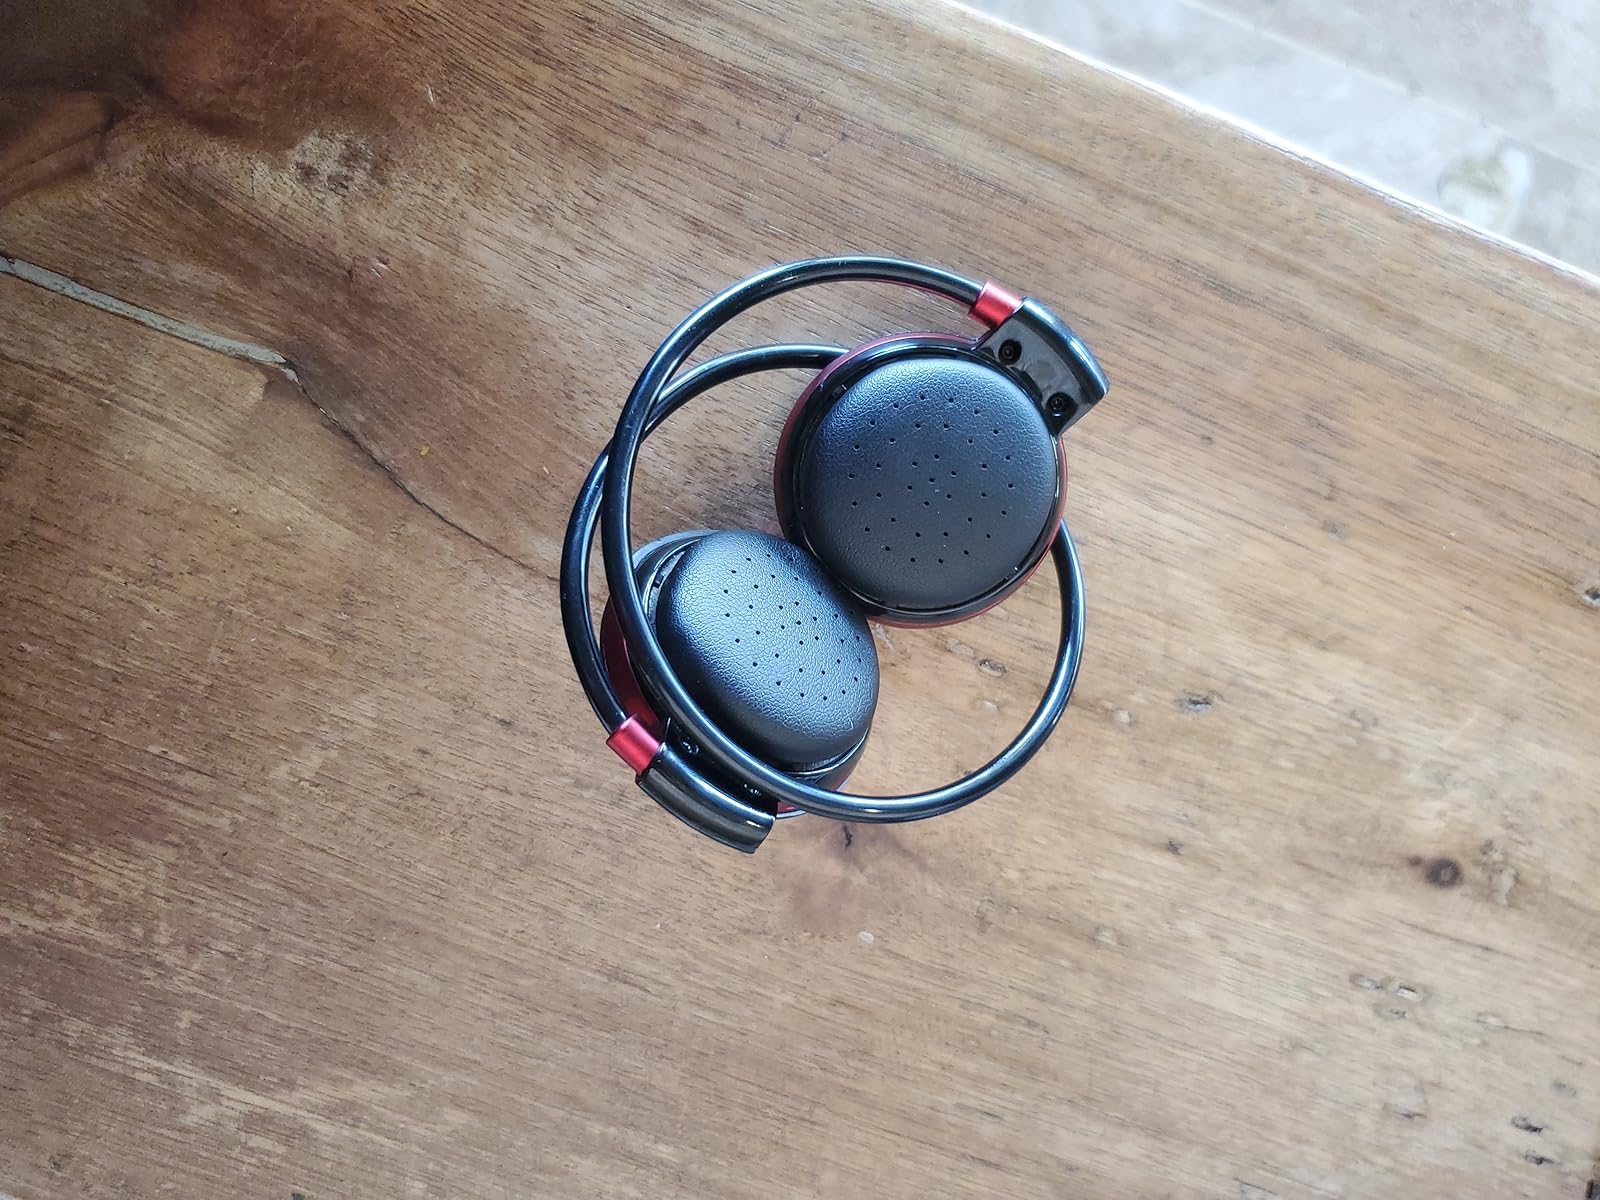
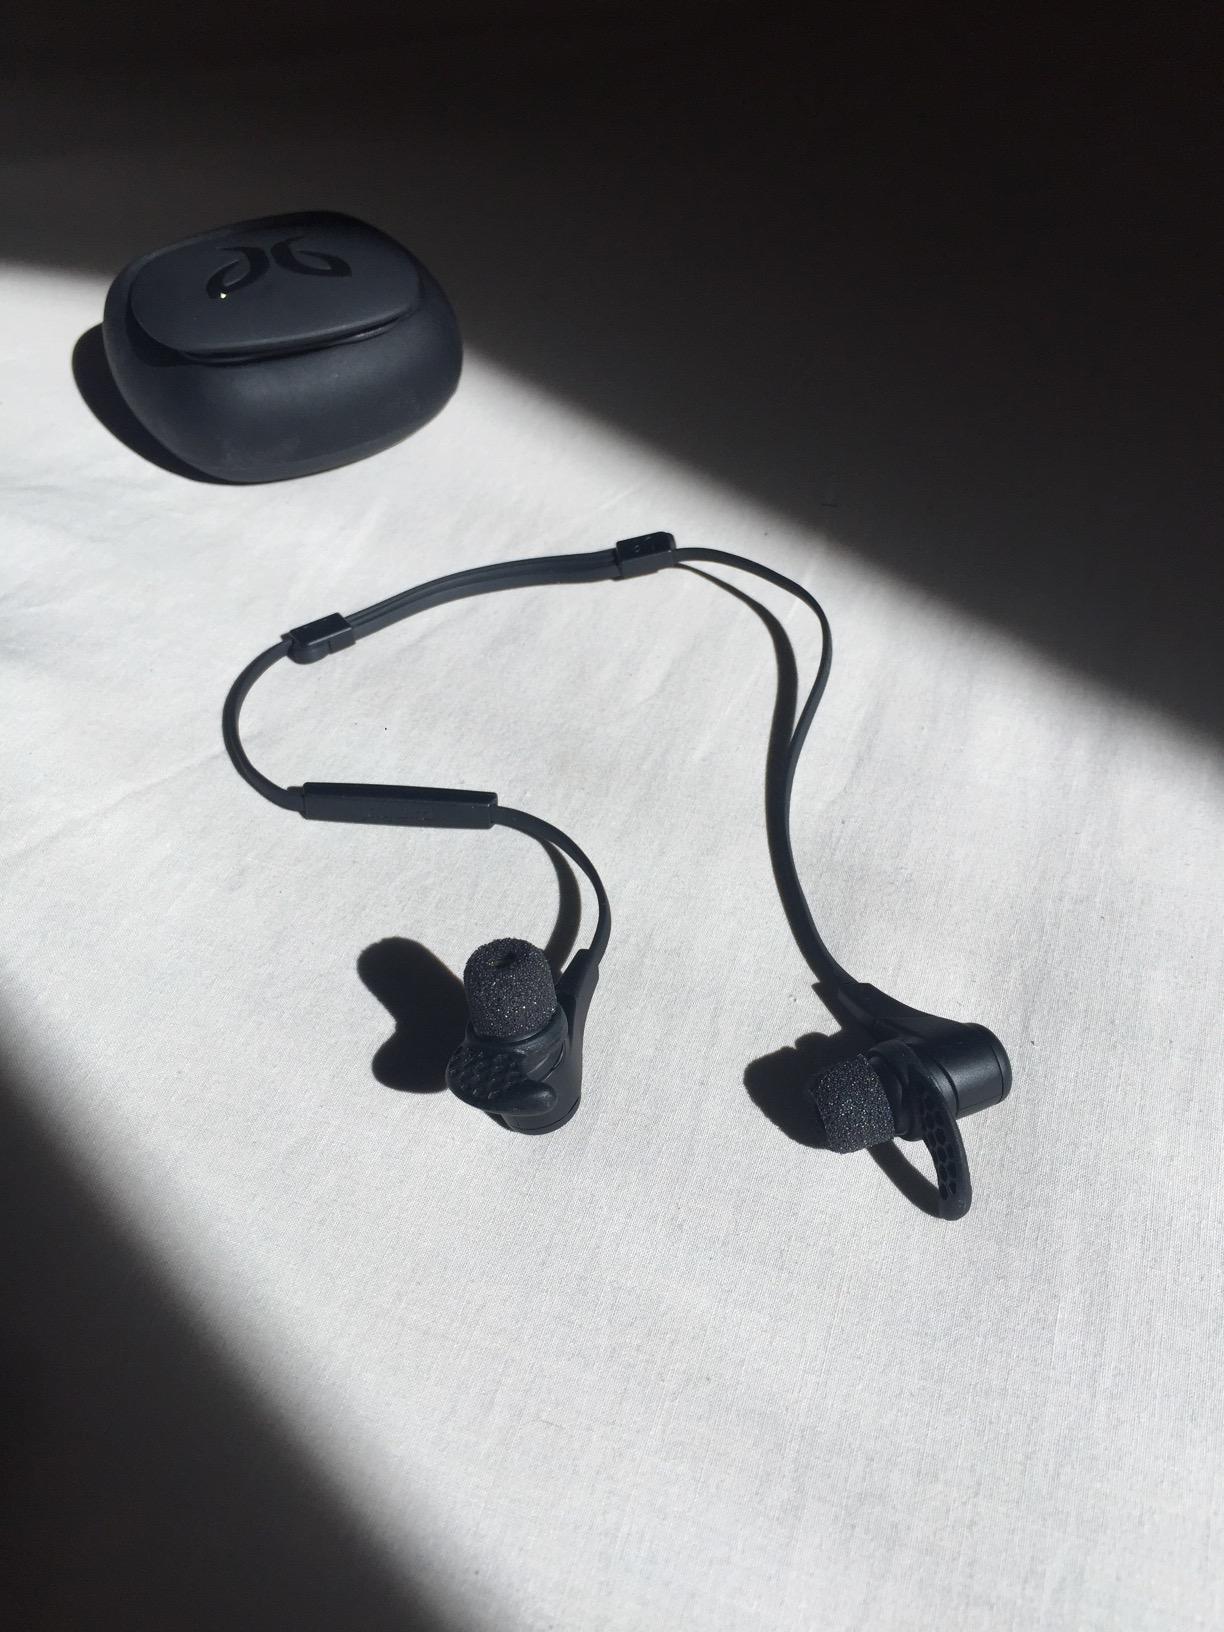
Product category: headphones
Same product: no